History of mathematics

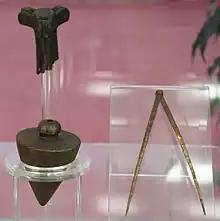
Equipment used by an ancient Roman land surveyor ("gromatici"), found at the site of Aquincum, modern Budapest, Hungary

Although ethnic Greek mathematicians continued under the rule of the late Roman Republic and subsequent Roman Empire, there were no noteworthy native Latin mathematicians in comparison. Ancient Romans such as Cicero (106–43 BC), an influential Roman statesman who studied mathematics in Greece, believed that Roman surveyors and calculators were far more interested in applied mathematics than the theoretical mathematics and geometry that were prized by the Greeks. It is unclear if the Romans first derived their numerical system directly from the Greek precedent or from Etruscan numerals used by the Etruscan civilization centered in what is now Tuscany, central Italy.